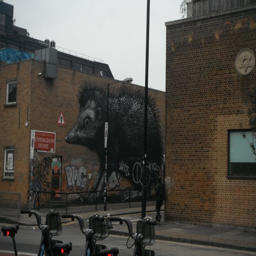
art on the walls just look awesome